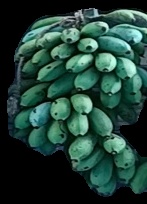
Variety: rasbale
Grade: grade2